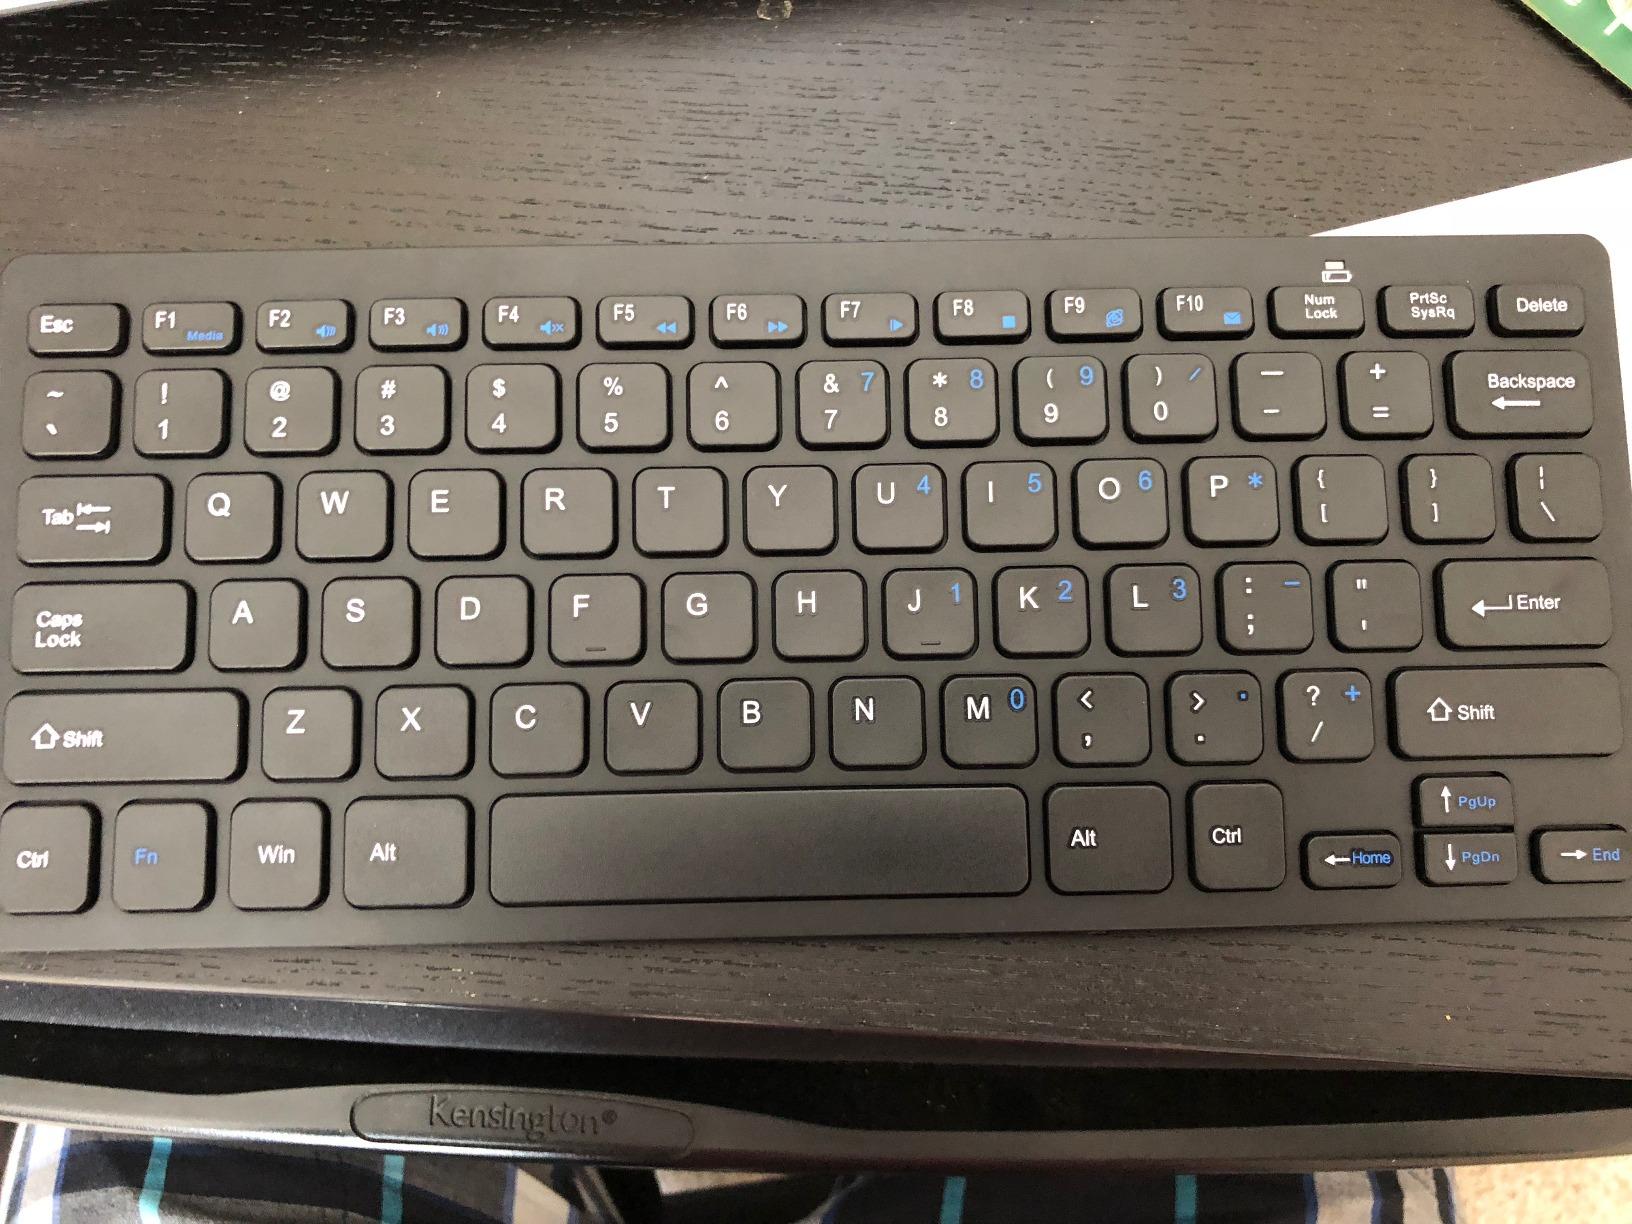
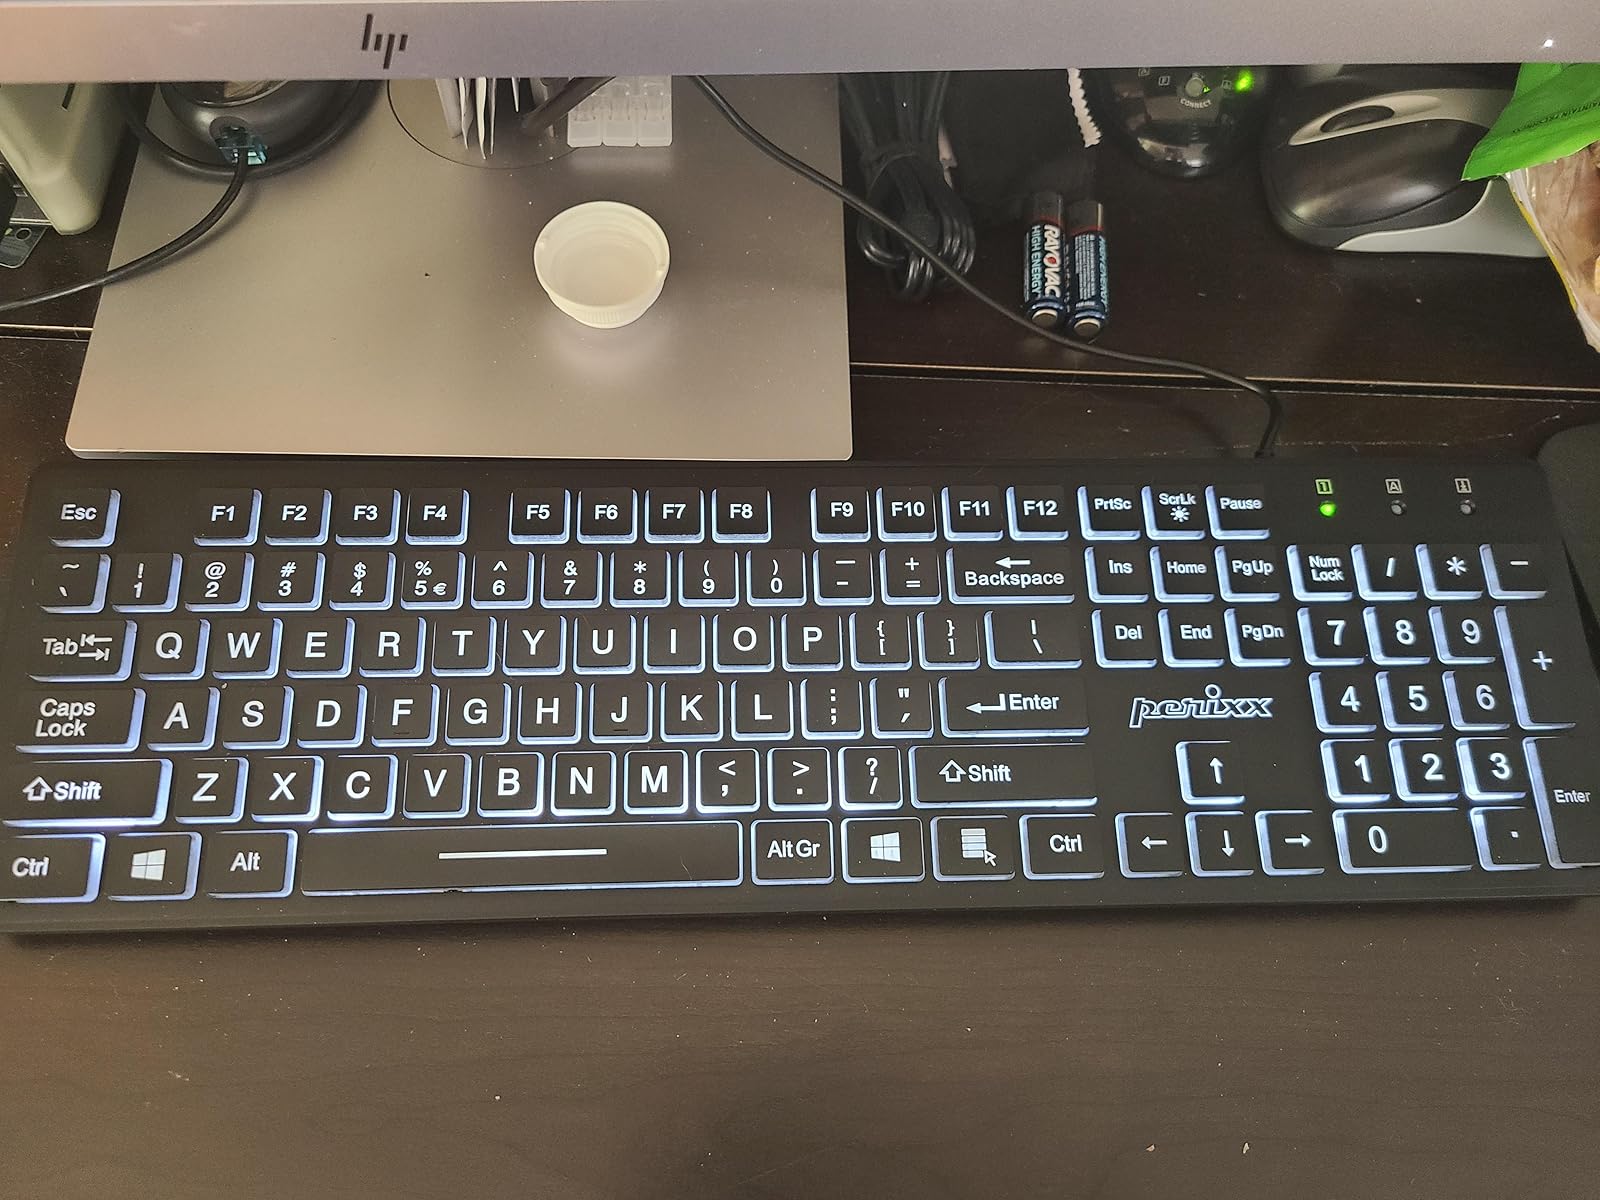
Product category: keyboard
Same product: no